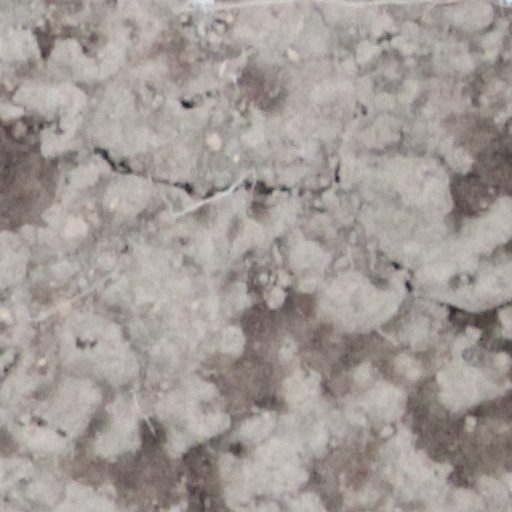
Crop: wheat